Angelophone Records

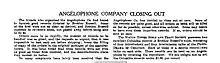
Watch Tower 15.March 1917

In the period after Russell's death in 1916 there was conflict in the Watchtower leadership. The WatchTower Society Vice President, Alfred I. Ritchie was in a conflict with Watchtowers new president Joseph Franklin Rutherford and the work with Angelophone was one of the arguments. Angelophone Records was mentioned as a part of the dispute and splitting of the Watch Tower society in this period.